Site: brandenburg
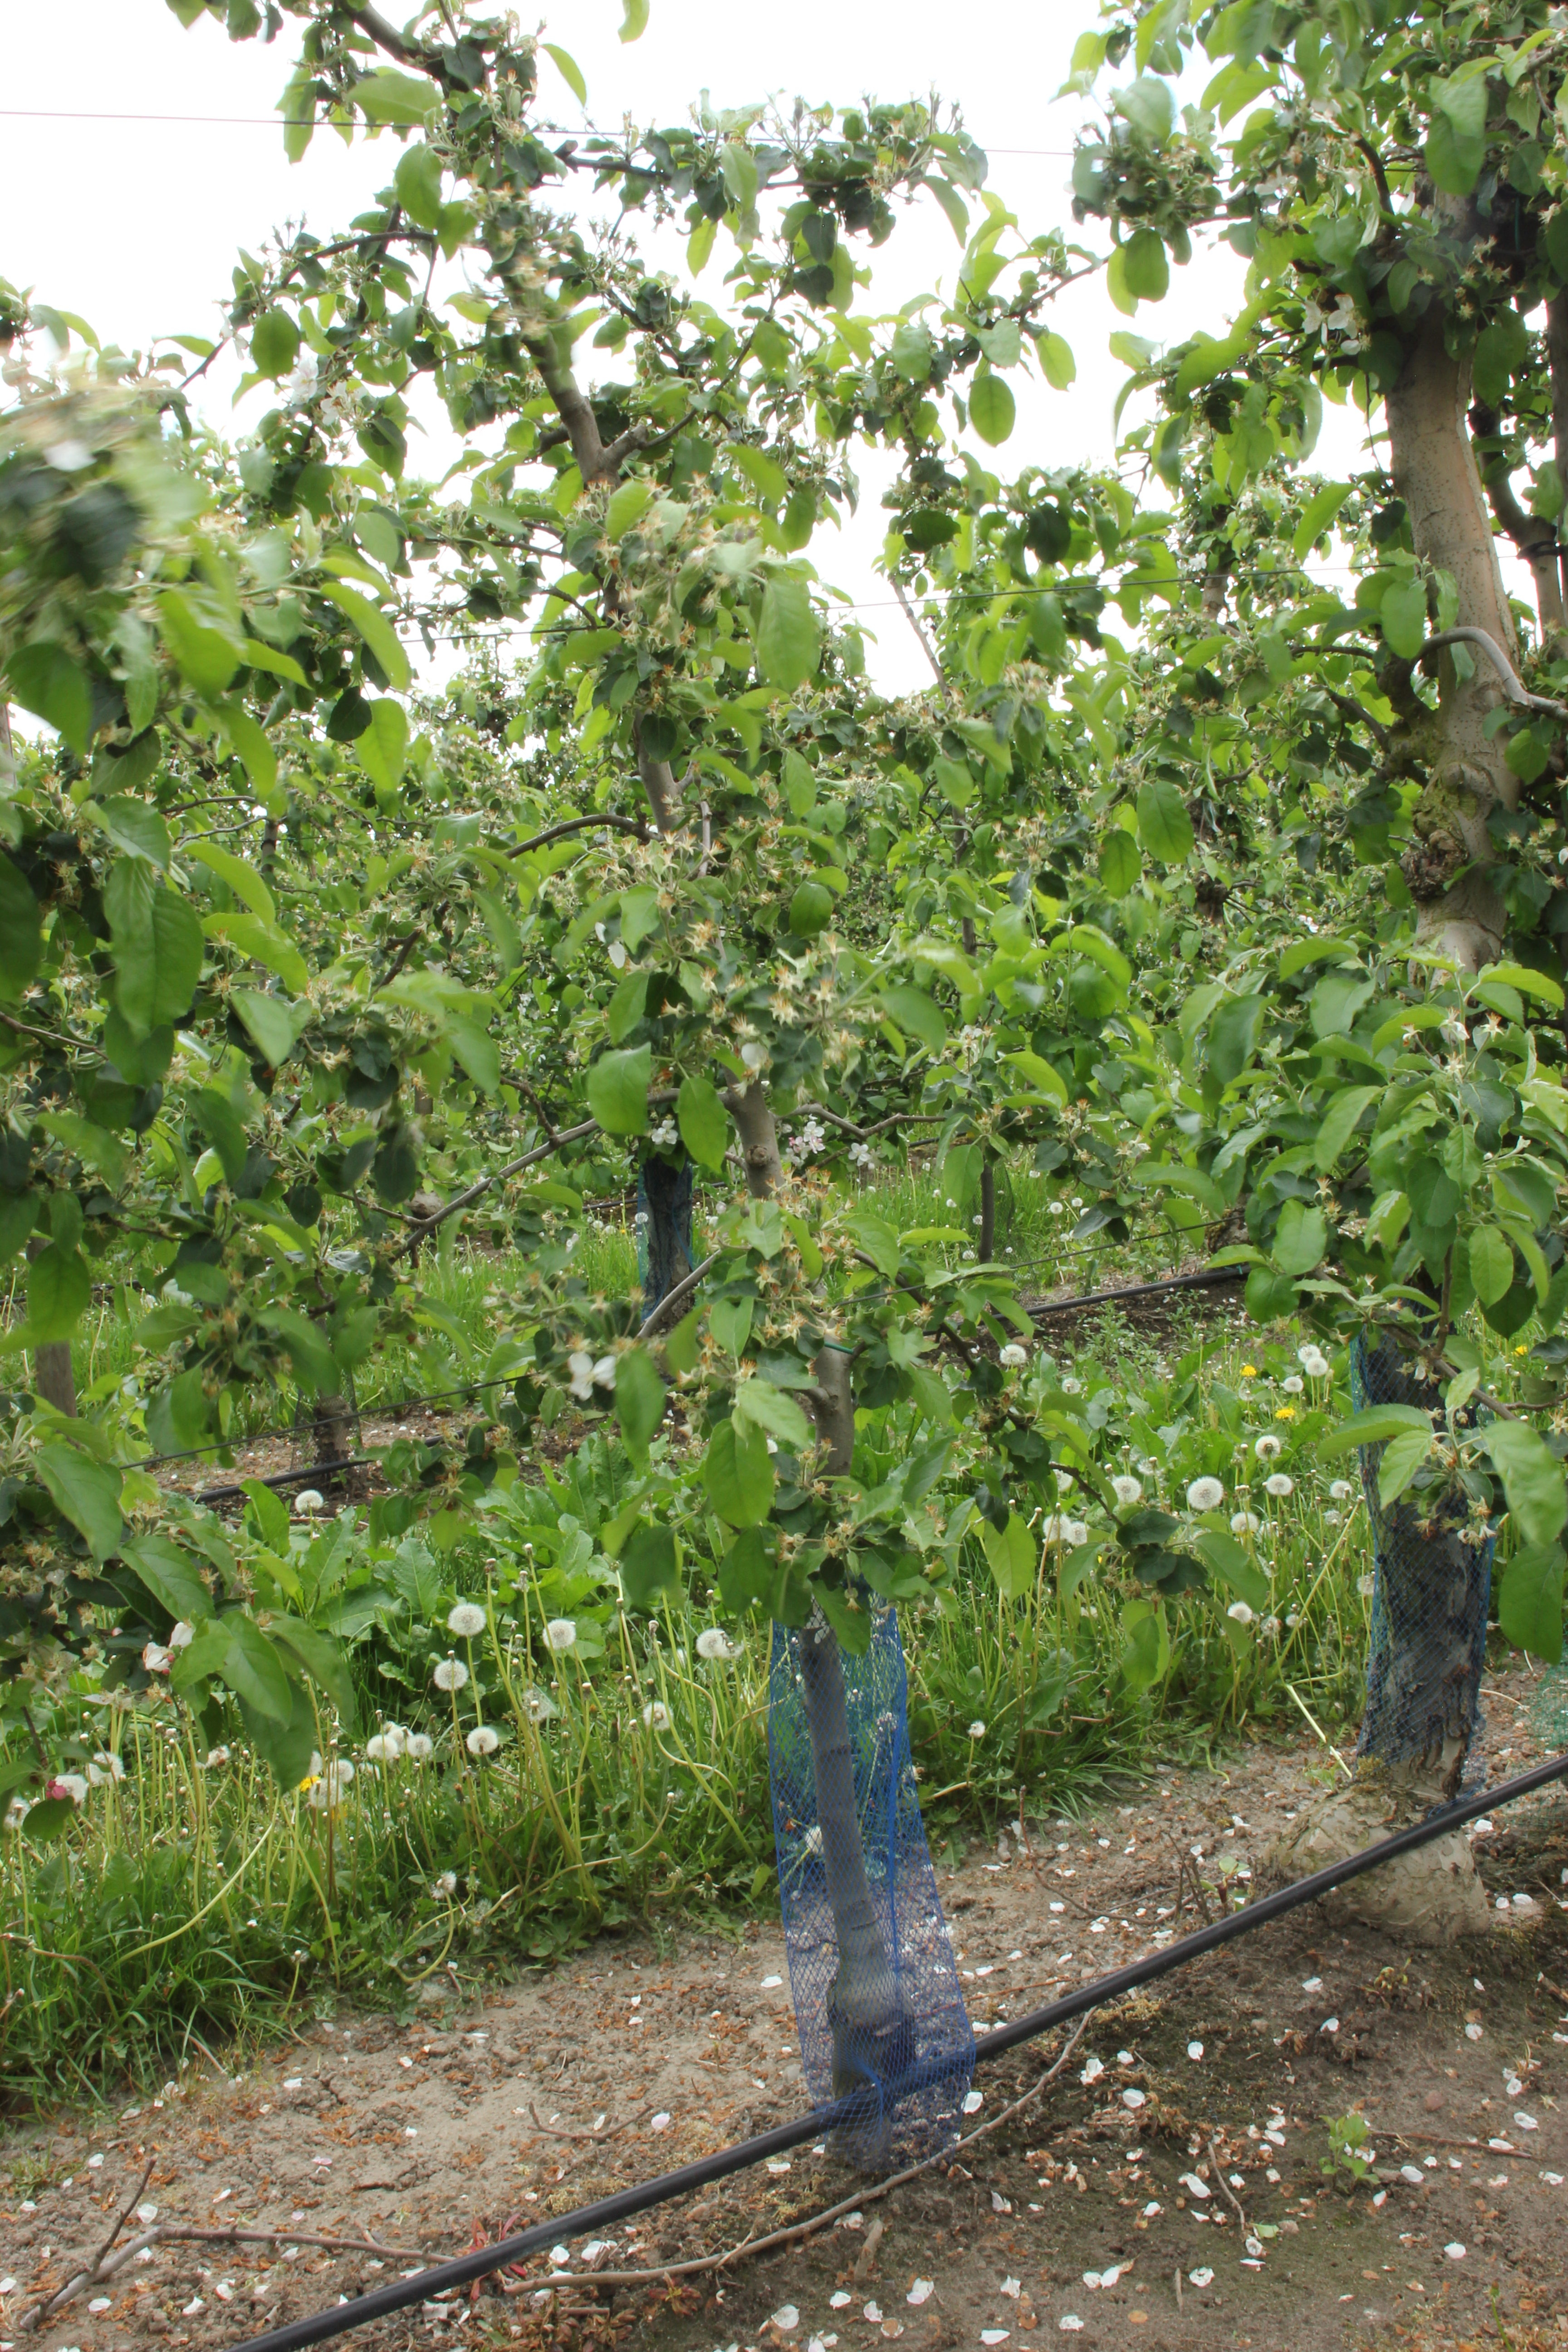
Growth stage (BBCH 67): Flowering